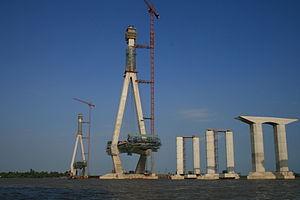
Le pont de Cân Tho est un pont à haubans construit sur un bras du Mékong, le Bassac (ou Hau Giang), près de la ville de Cần Thơ dans le sud du Viêt Nam Tiếng Việt: Cầu Cần Thơ
Le pont de Cân Tho est un pont à haubans construit sur un bras du Mékong, le Bassac, près de la ville de Cần Thơ au Viêt Nam. Avec une portée principale de 550 m, il est le plus grand pont à haubans d'Asie du Sud-Est.
Cette liste des ponts à haubans remarquables recense les ponts à haubans présentant des portées supérieures à 300 m, classés par ordre décroissant de longueur. Cet indicateur de classement est le plus couramment utilisé pour hiérarchiser les ponts à haubans. Si un pont a une longueur de travée supérieure à un autre, ce n'est pas pour autant que sa longueur de rive à rive ou d'ancrage à ancrage est supérieure à celle de celui-ci. Néanmoins la longueur de la travée principale est souvent en corrélation avec la hauteur des pylônes et la complexité pour la conception et le calcul de l'ouvrage. En tête de cette liste, il faut ajouter le pont haubané Yavuz Sultan Selim qui enjambe le Bosphore, inauguré le 26 août 2016 et dont la travée centrale atteint 1 408 mètres de longueur ; de tous les ponts existant au monde, il est également le plus large et est équipé des plus hauts pylônes de haubans.